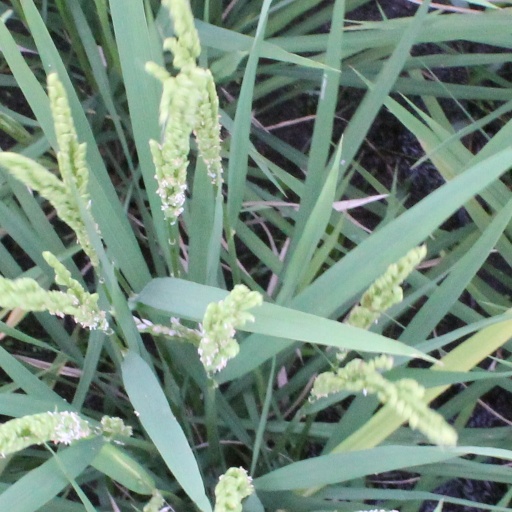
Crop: rice